Subaru Legacy (third generation)

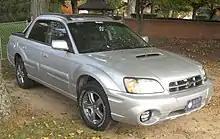
Subaru Baja

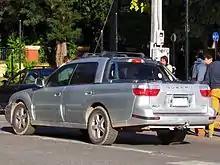
Subaru Baja

Subaru developed a four-door coupé utility (pickup) version of the Outback with all-wheel-drive, known as the "Subaru Baja" "(pronounced ba-ha)". Manufactured from 2002 to 2006 and marketed for the 2003 through to 2006 model years, the Baja combined the handling and passenger carrying characteristics of a traditional passenger car with the open-bed versatility, and to a lesser degree, load capacity of a pickup truck. Subaru marketed the Baja in the United States, Canada, and Chile.